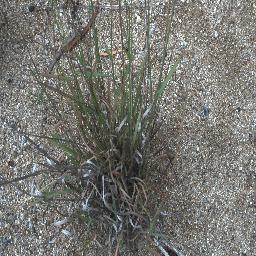
Label: negative